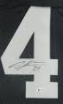
Number: 4